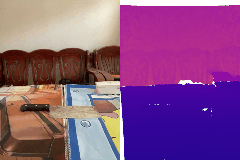
Label: knife